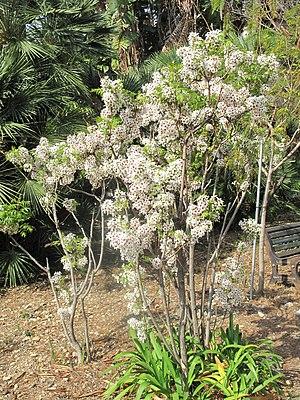
Xanthoceras sorbifolium dans le jardin de la villa Maria Serena à Menton, Alpes-Maritimes. Identifié par son étiquette botanique.
Xanthoceras sorbifolium est un arbuste à fleurs de la famille des Sapindaceae qui est l'unique espèce du genre Xanthoceras. Il est originaire de Chine et de Corée.